South End (Waterbury)

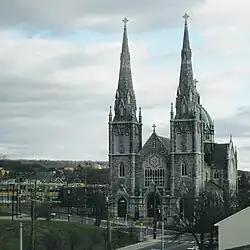
St. Anne's Church

Designed by Boston architects Chickering & O'Connell in French Gothic revival style, the church was dedicated on December 17, 1922, dedicated by Bishop John J. Nilan, of the Diocese of Hartford. It was built by the Granite Construction Company of Fall River, Massachusetts. The structure is steel, overlaid with brick and faced in stone. The base is granite, with the stone above Vermont blue marble. The church has two 100-foot-tall spires, a rose window over the entrance and a copper-topped dome above the altar. Master restorer John Canning noted that the church has a very sophisticated feminine scheme, befitting the patron of the church.